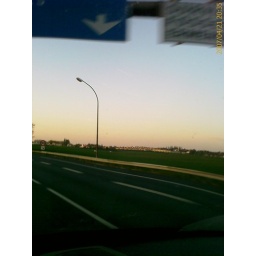
road trip around paris highway - Taken at 8:35 PM on April 21, 2007 - cameraphone upload by ShoZu